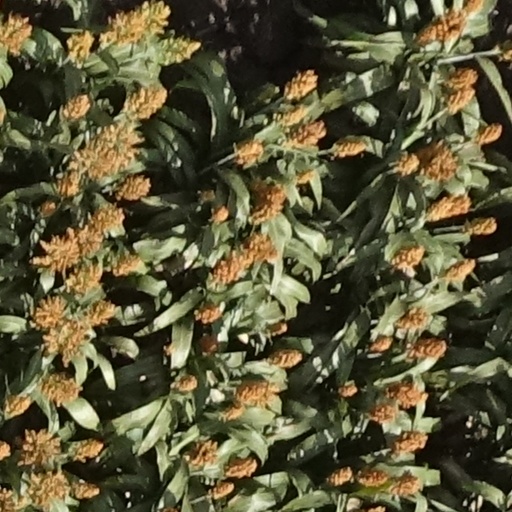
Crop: sorghum